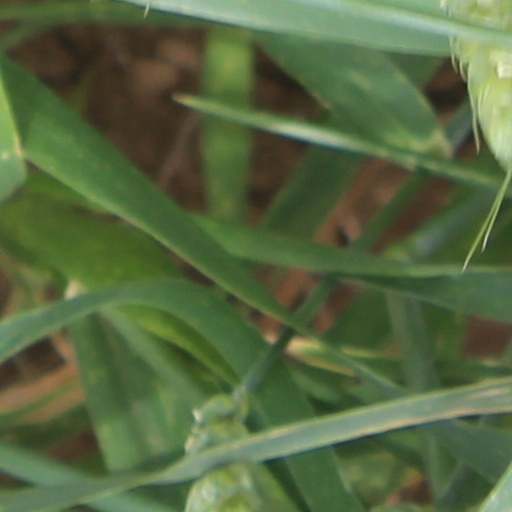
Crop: wheat